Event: Nepal Earthquake
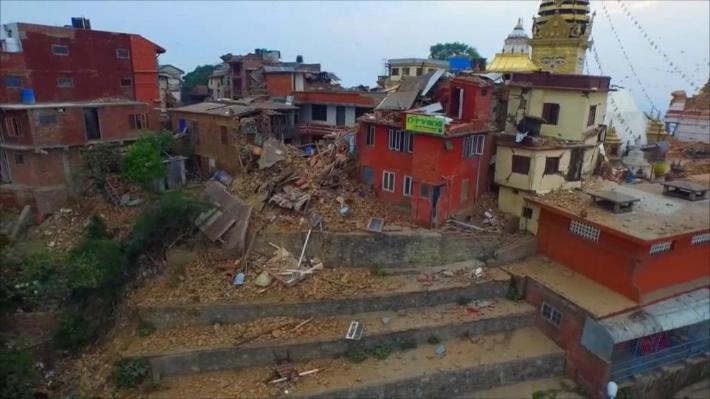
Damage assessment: damage